Historic Centre of Naples

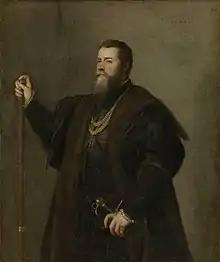
Don Pedro de Toledo

These reforms determined in the city the "reconquest" of the sea which, since the advent of Partenope and until then, was no longer used.